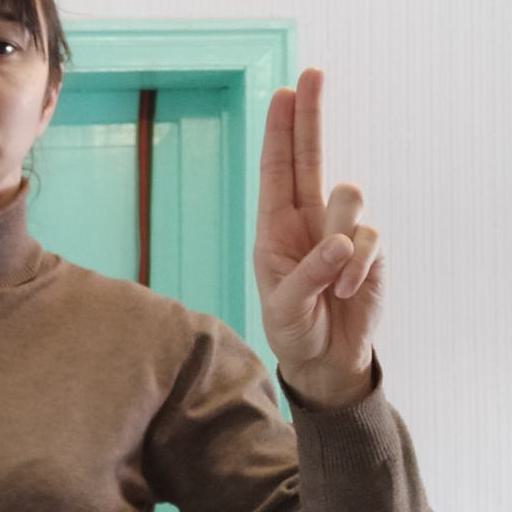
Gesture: two_up